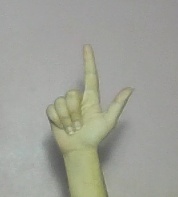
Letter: laam